Charles Stanhope, 8th Earl of Harrington

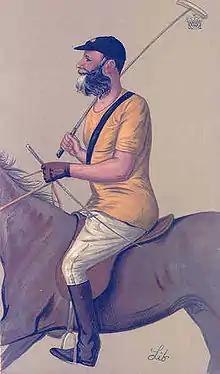

Harrington was the son of Charles Stanhope, 7th Earl of Harrington, and Elizabeth Still de Pearsall.